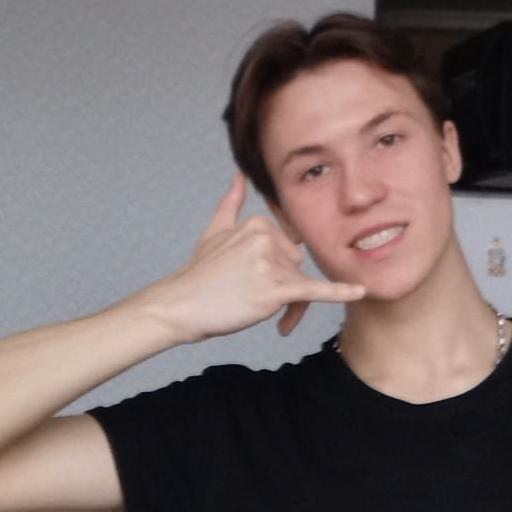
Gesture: call